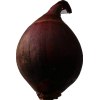
Label: red_onion